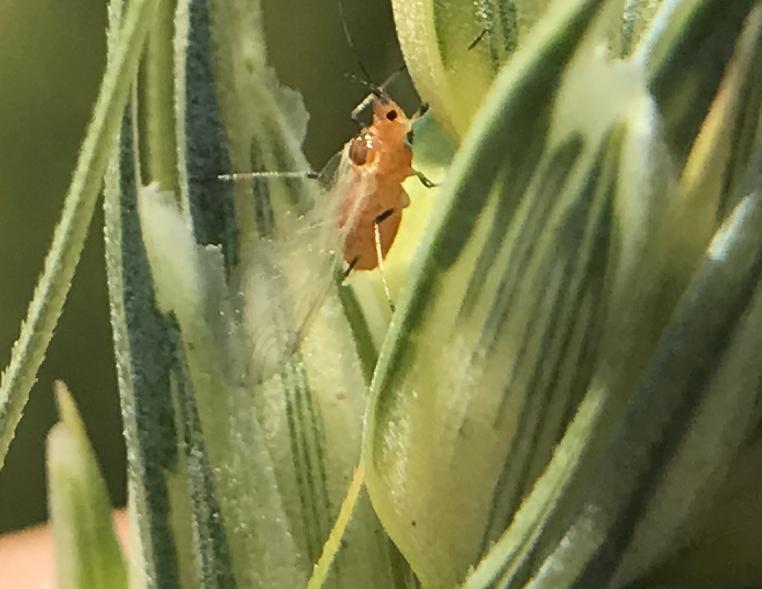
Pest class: english_grain_aphid